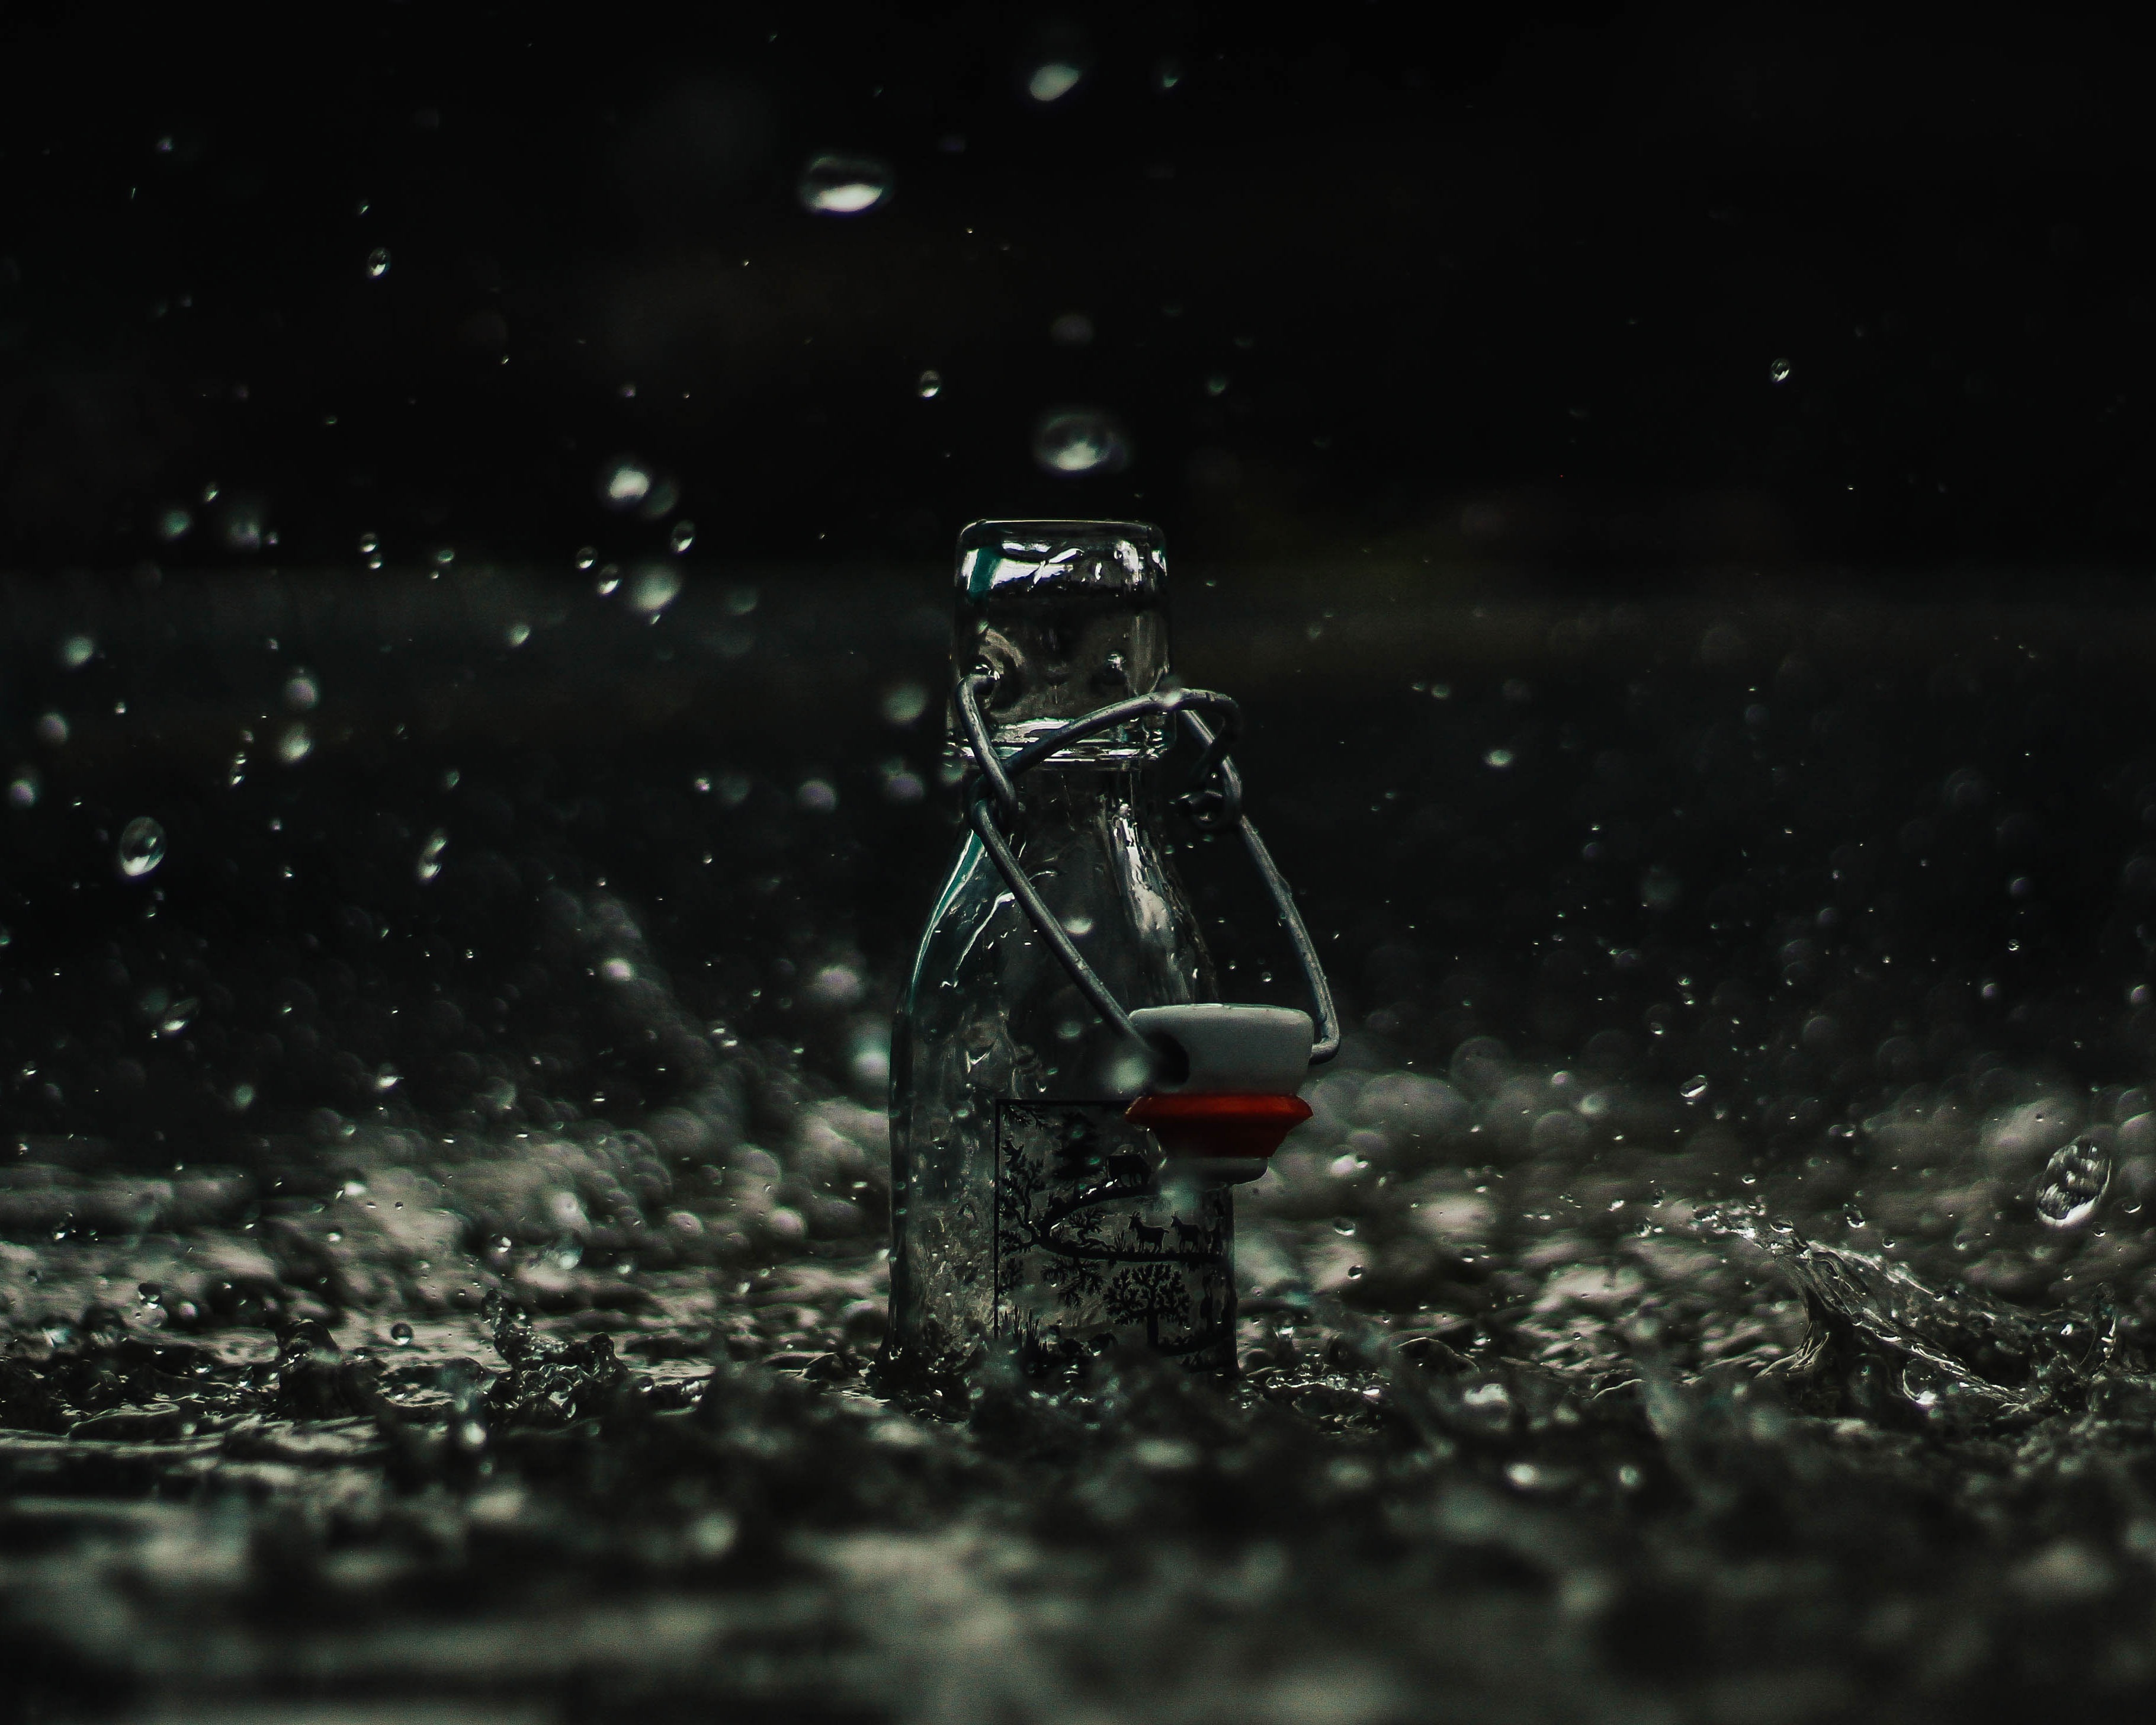
water, snow, light, night, splash, puddle, weather, darkness, bottle, monochrome, midnight, freezing, splashing water, computer wallpaper